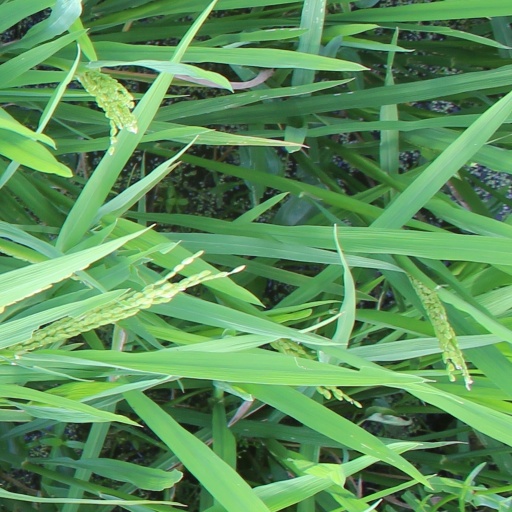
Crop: rice